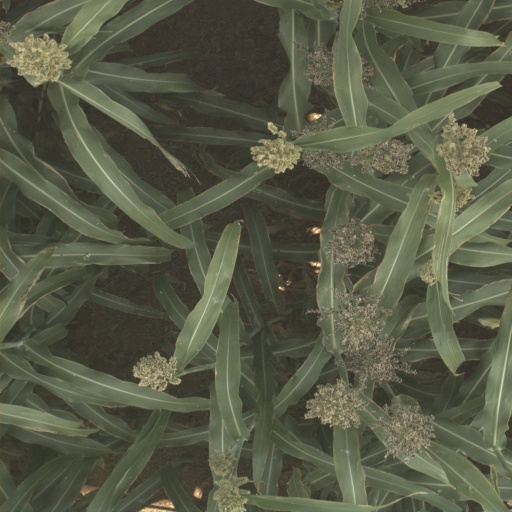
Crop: sorghum